Orthopedic cast

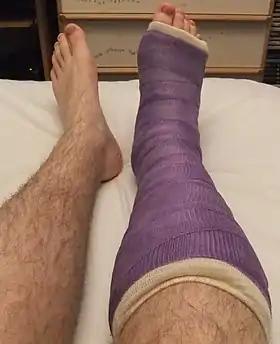
A short leg cast with a fibreglass top layer being used to treat a fractured foot

An orthopedic cast or orthopaedic cast, commonly referred to simply as a cast, is a form of medical treatment used to immobilize and support bones and soft tissues during the healing process after fractures, surgeries, or severe injuries. By restricting movement, casts provide stability to the affected area, enabling proper alignment and healing of bones, ligaments, and tendons. They are commonly applied to the limbs but can also be used for the trunk, neck, or other parts of the body in specific cases. Orthopedic casts come in various types and designs, tailored to the nature and severity of the injury, as well as the patient's needs. Advances in medical techniques have made casts more comfortable, effective, and versatile, allowing for both weight-bearing and non-weight-bearing options.